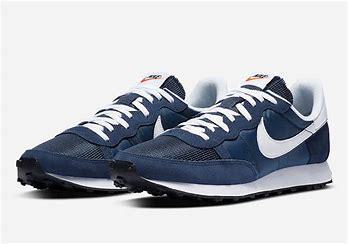
Brand: Nike
Model: Challenger OG